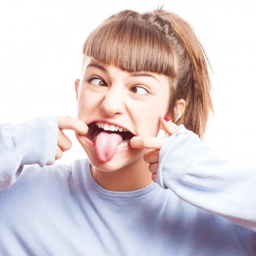
here is an ancient way to check health based on your tongue